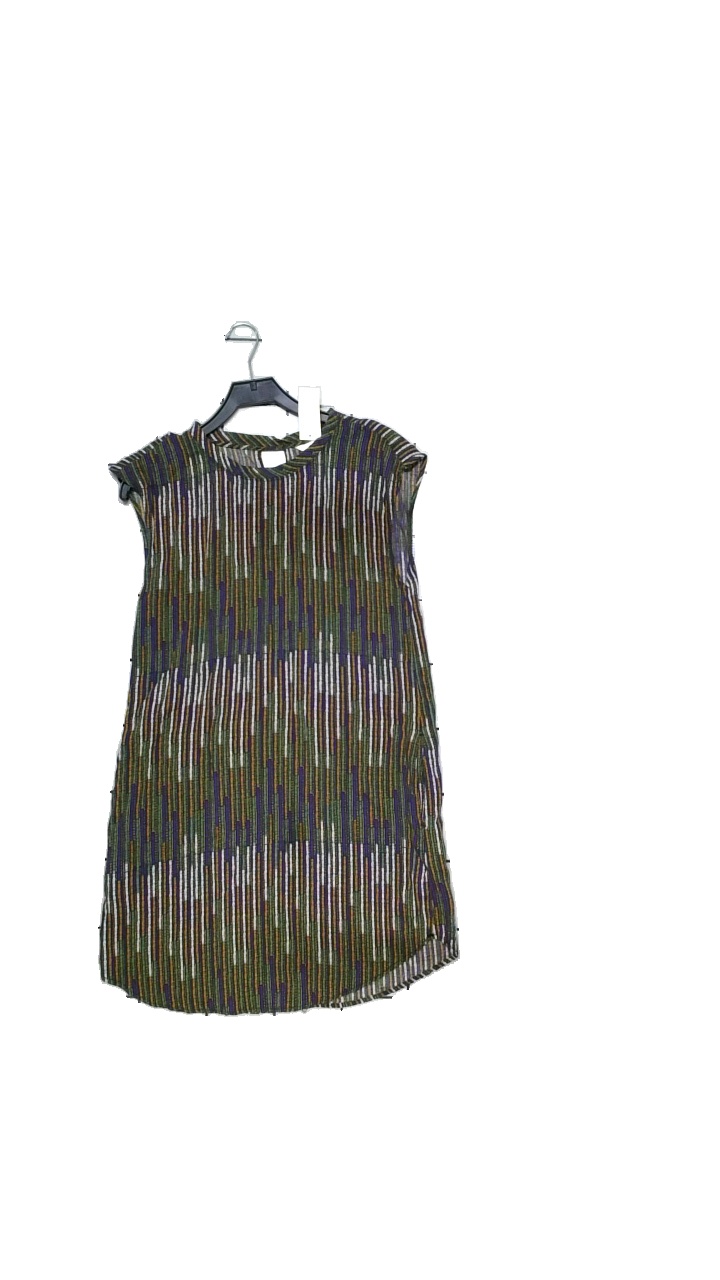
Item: Dress (Ladies)
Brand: H&m
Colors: Multicolor, Green, Brown, Purple
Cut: Loose, Regular
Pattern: Geometric print
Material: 100% viscose
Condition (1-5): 4
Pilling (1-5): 4
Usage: Reuse
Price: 50-100